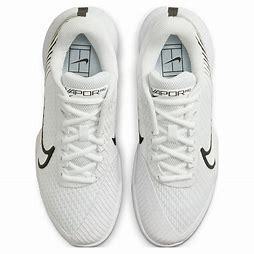
Brand: Nike
Model: Court Air Zoom Vapor Pro 2